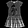
Label: Dress